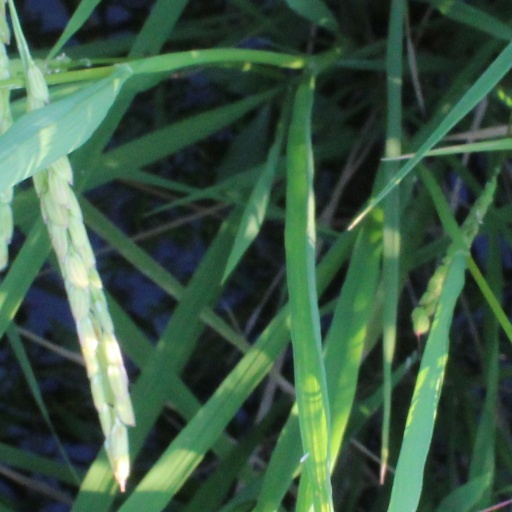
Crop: rice